School

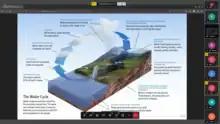
A staged example of an online classroom using Jitsi. The teacher is sharing their screen.

Qur'anic schools are the principal way of teaching the Quran and knowledge of the Islamic faith. These schools also fostered literacy and writing during the time of colonization. Today, the emphasis is on the different levels of reading, memorizing, and reciting the Quran. Attending a Qur'anic school is how children become recognized members of the Islamic faith. Children often attend state schools and a Qur'anic school.